The Frozen Dead (TV series)

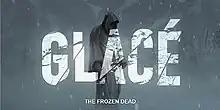

The Frozen Dead is a French mystery thriller television series from channel M6, set in the French Pyrenees. The six-episode series is an adaptation of the novel of the same name by Bernard Minier.